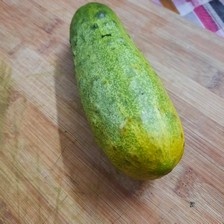
Label: cucumber